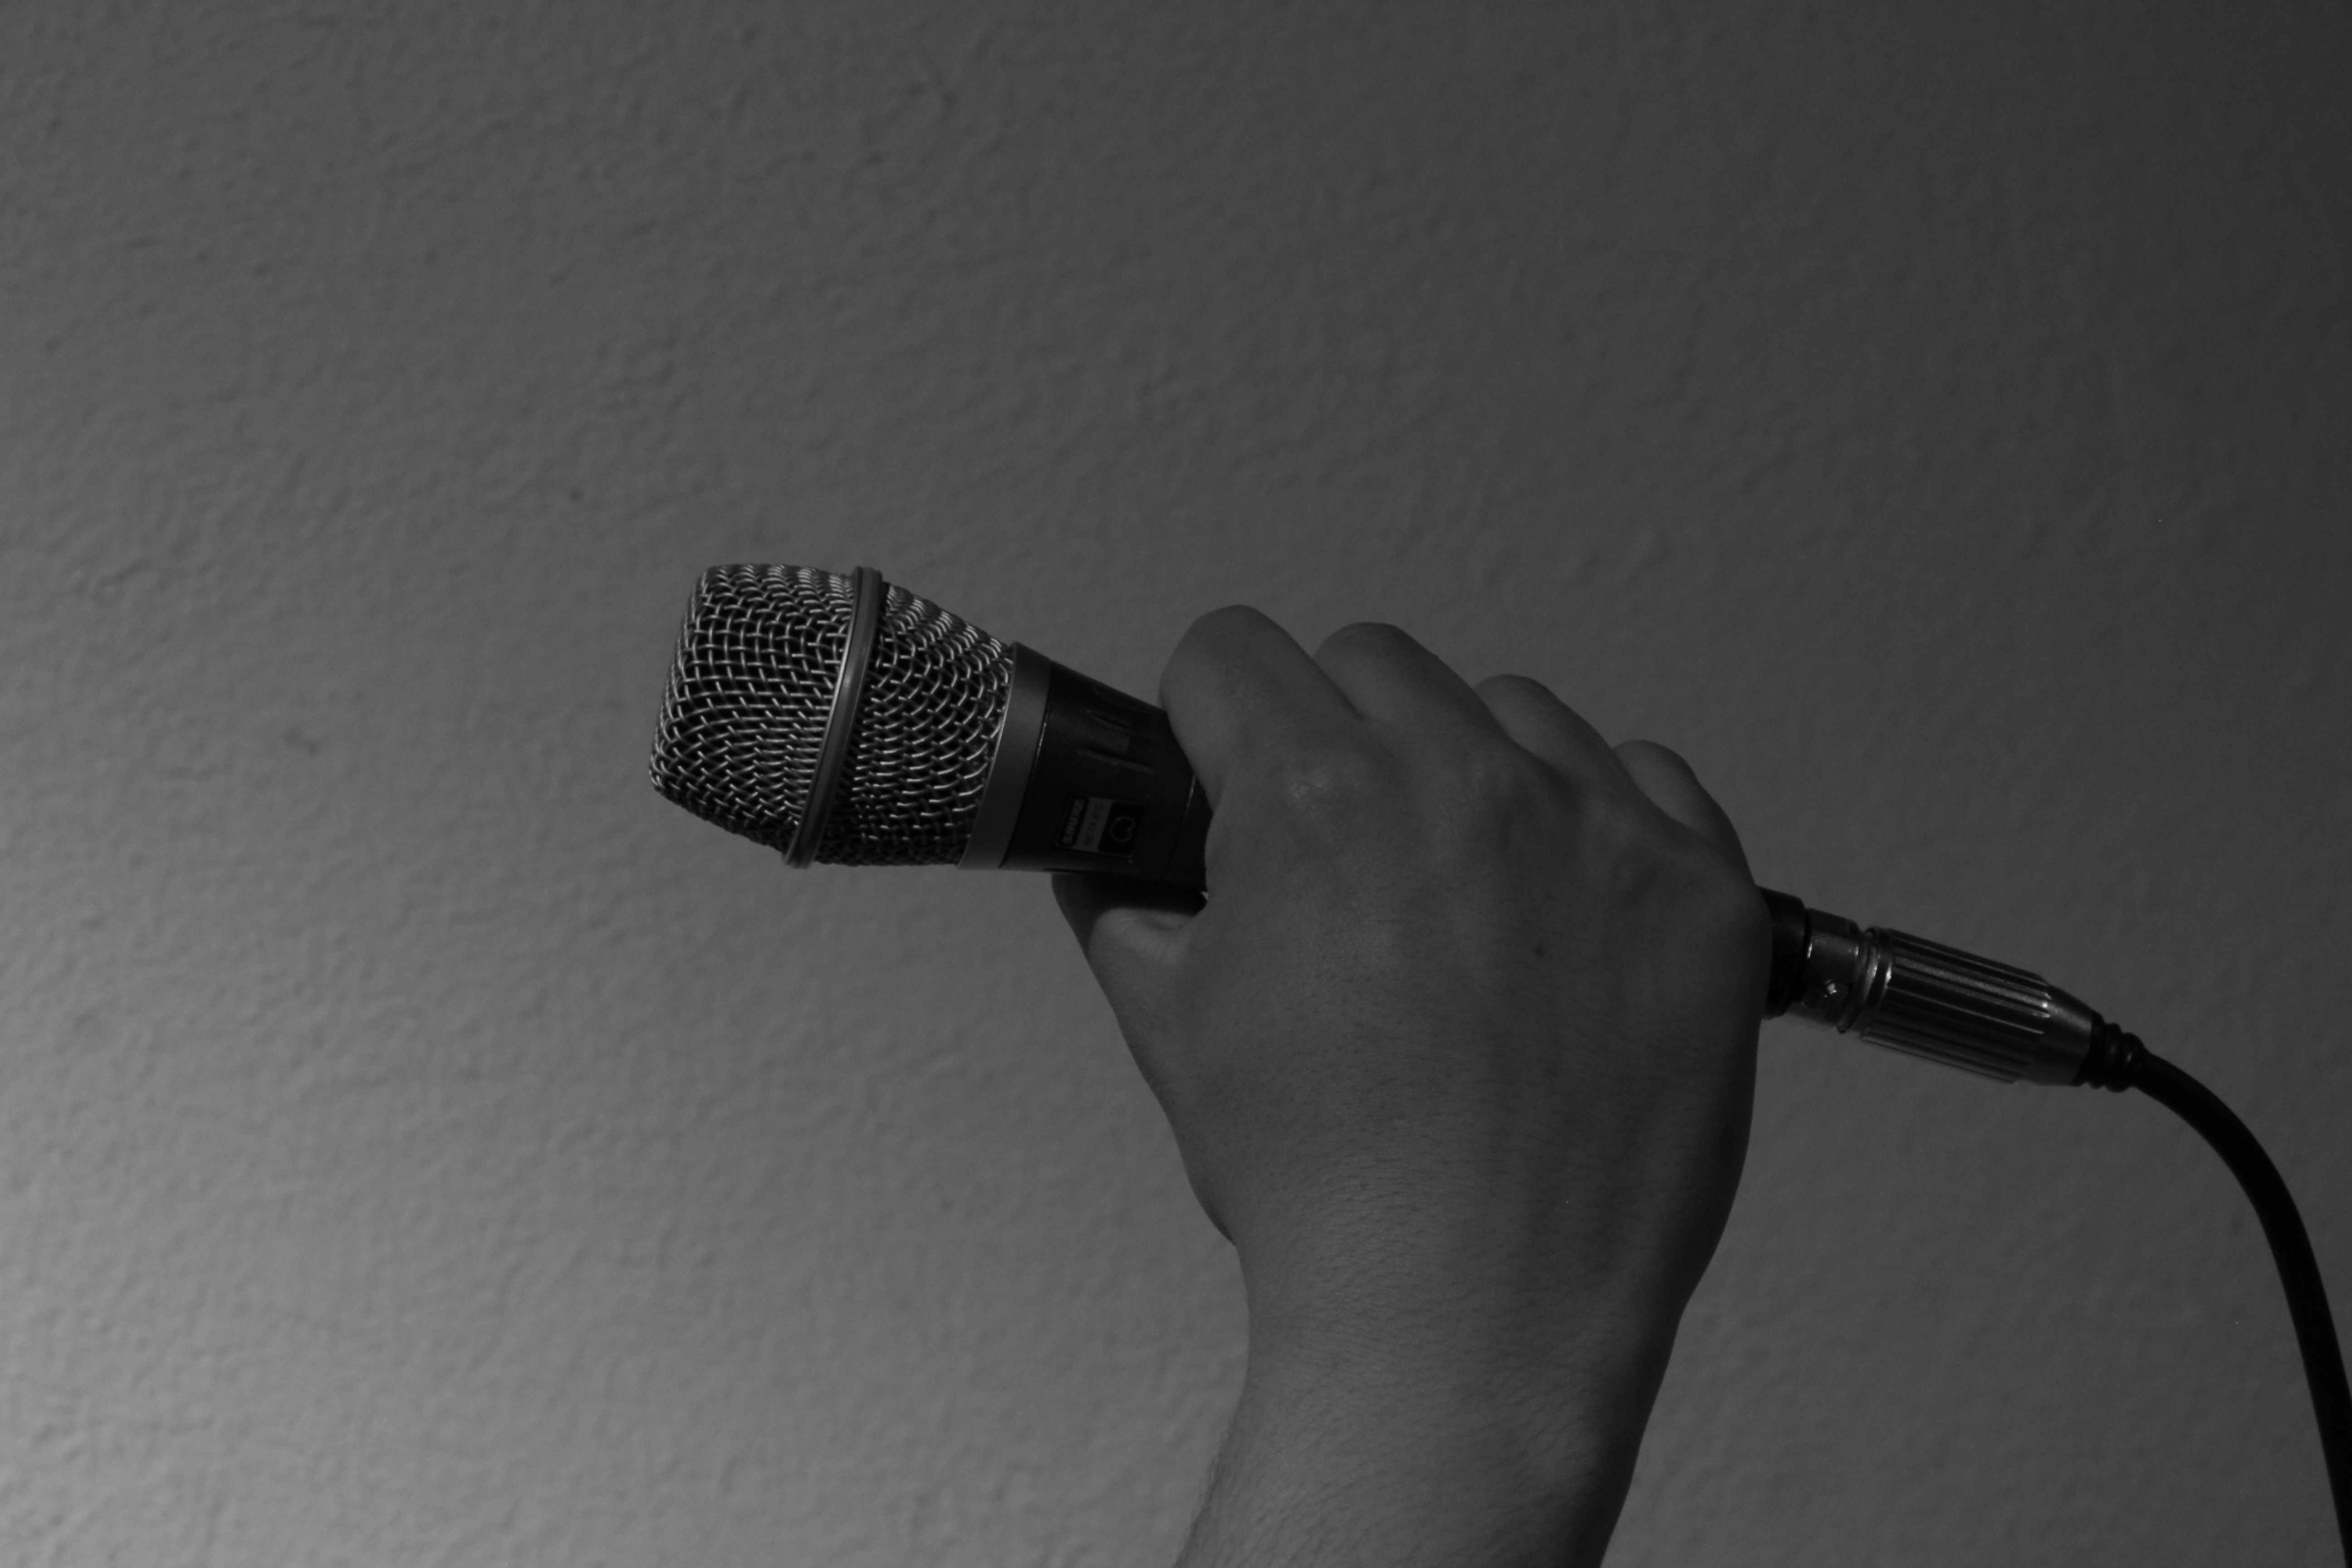
hand, music, light, black and white, technology, white, photography, finger, microphone, recording studio, black, monochrome, arm, close up, art, audio, singing, audio equipment, monochrome photography